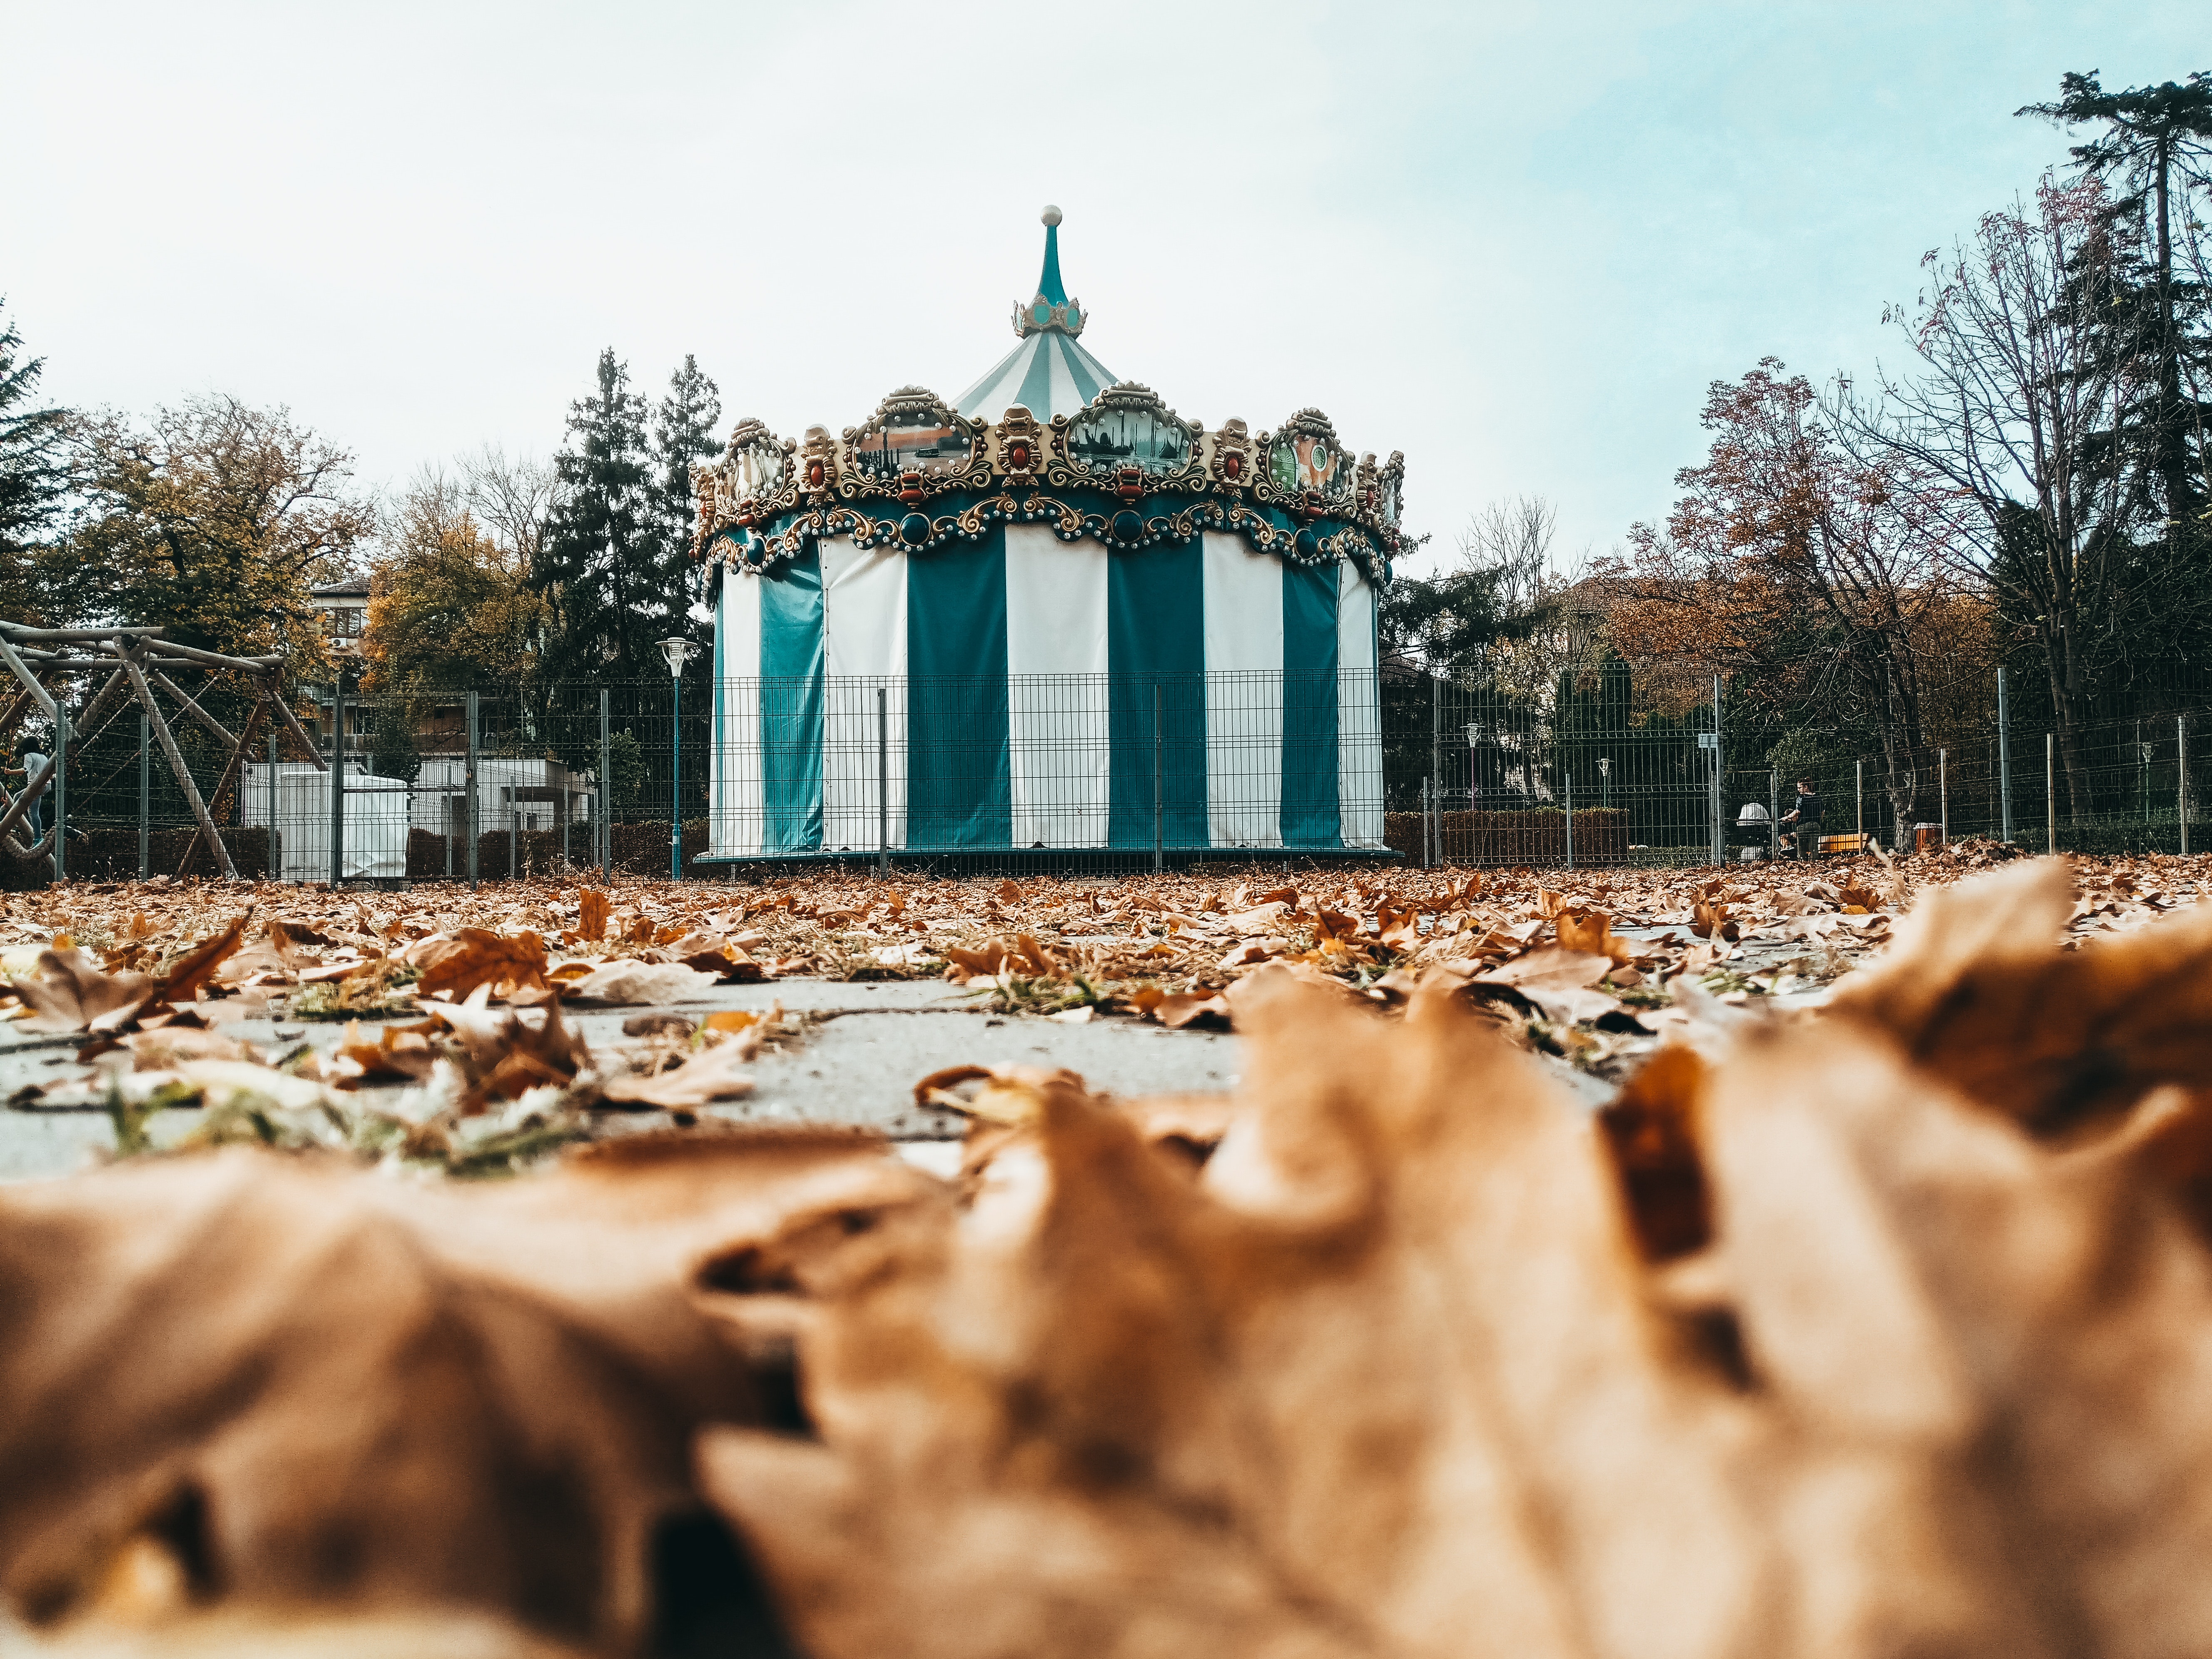
landmark, sky, daytime, architecture, tree, leaf, winter, iron, spring, building, grass, adaptation, city, plant, photography, tourist attraction, world, park, autumn, house, metal, tourism